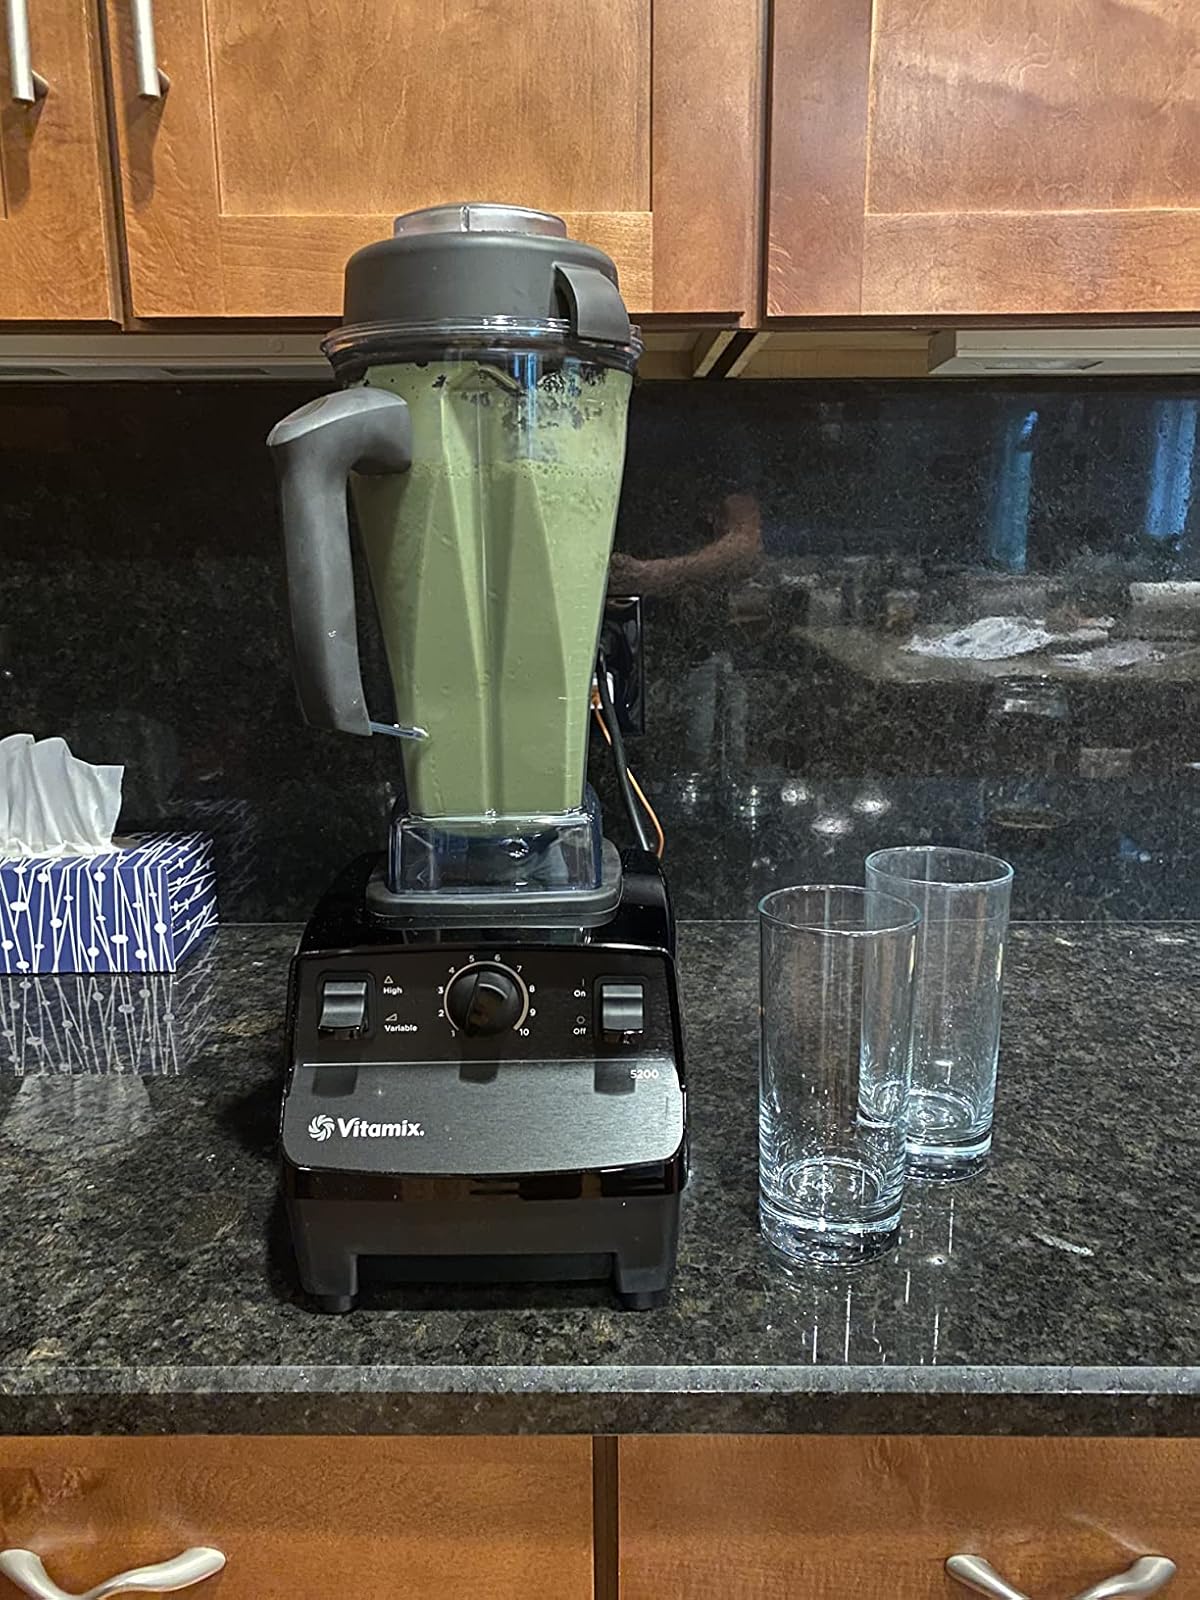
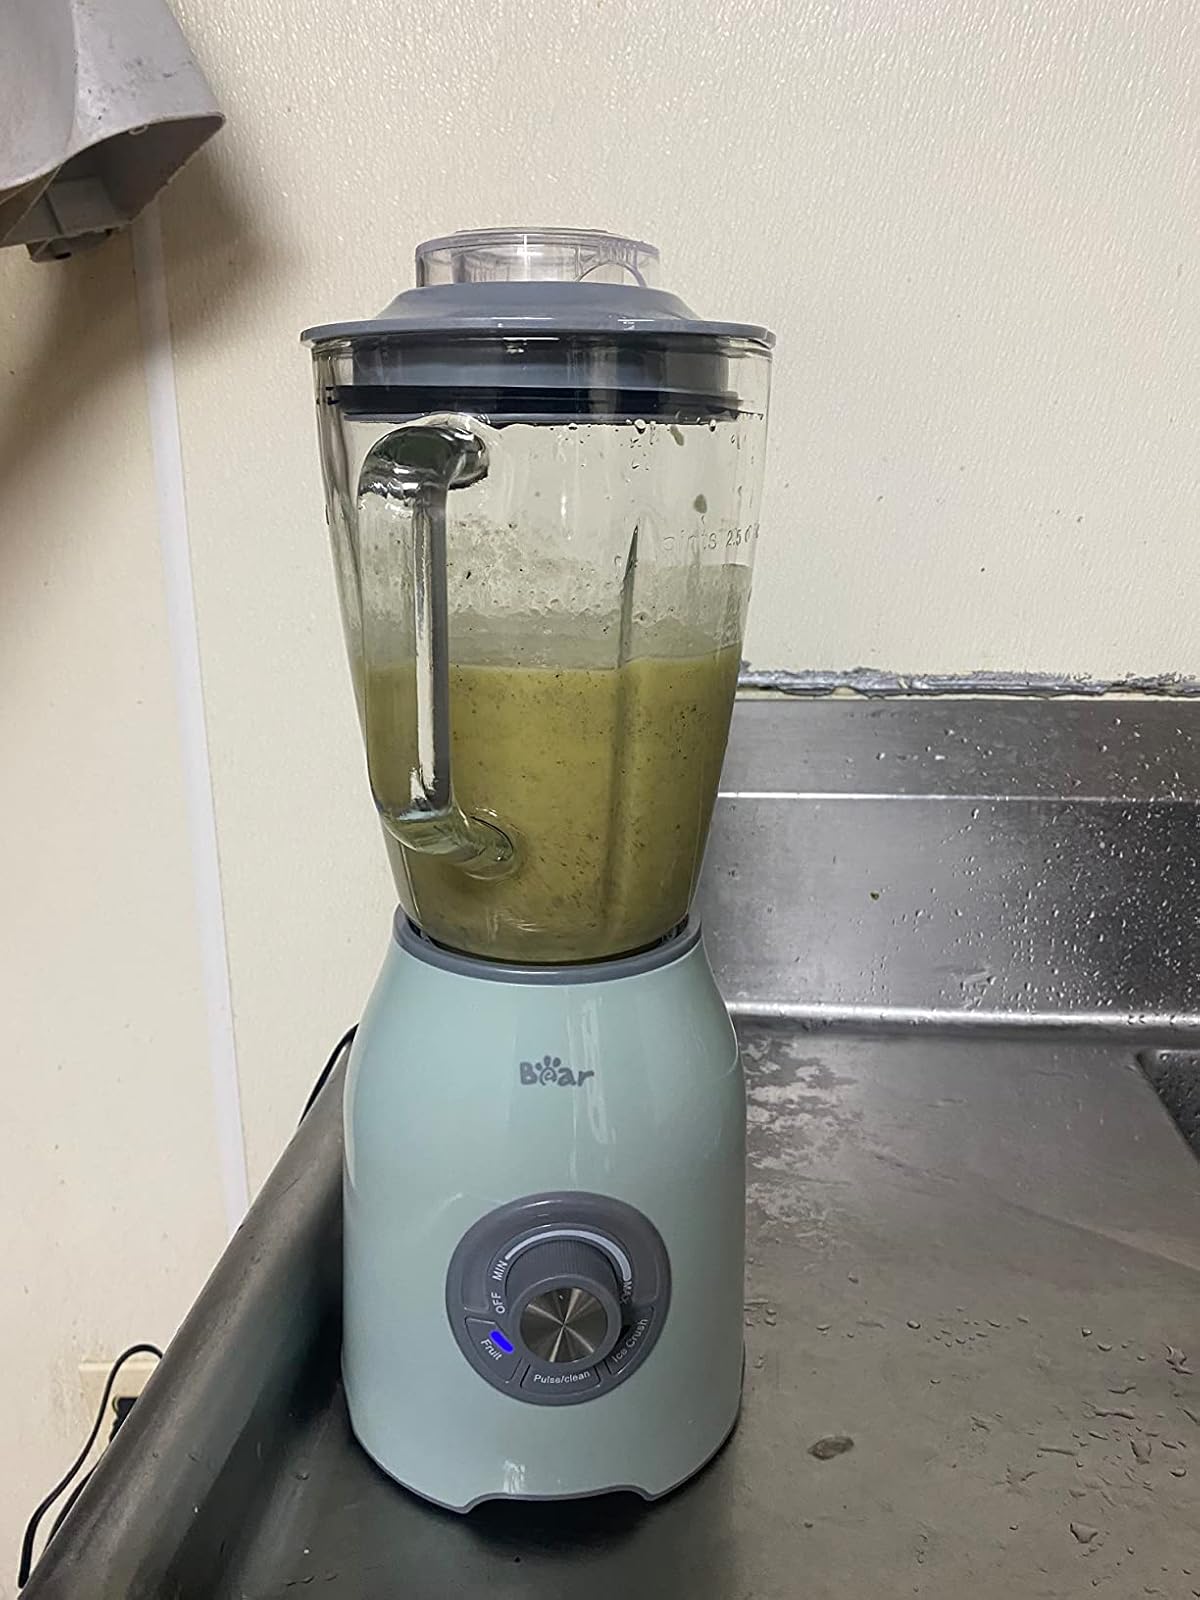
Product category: items_blender
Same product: no